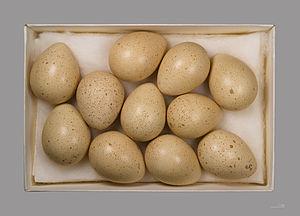
Œufs d’Perdrix choukar. Collection de Jacques Perrin de Brichambaut Localité: Sosnivka, Ukraine. Muséum de Toulouse
La Perdrix choukar est une espèce d'oiseau appartenant à la famille des Phasianidae.